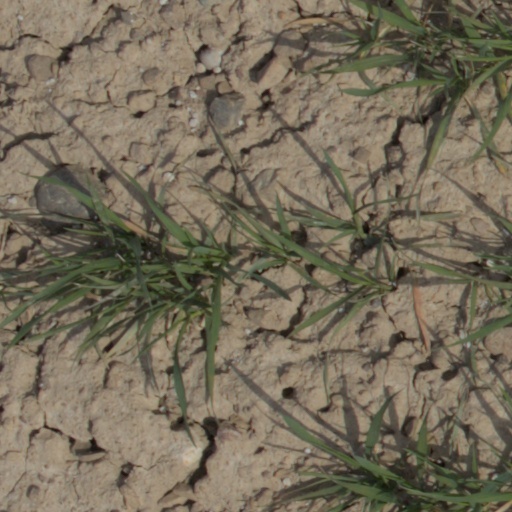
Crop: wheat